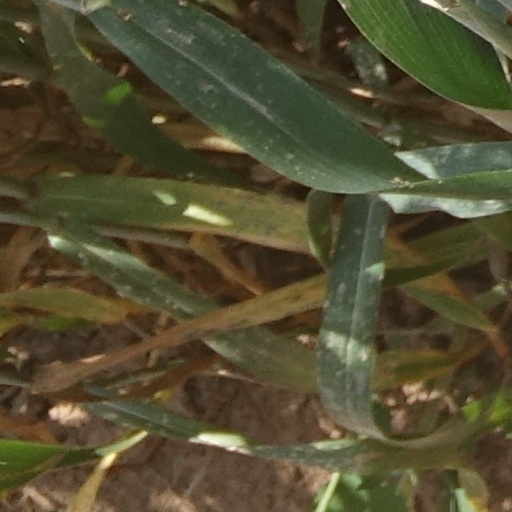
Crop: wheat